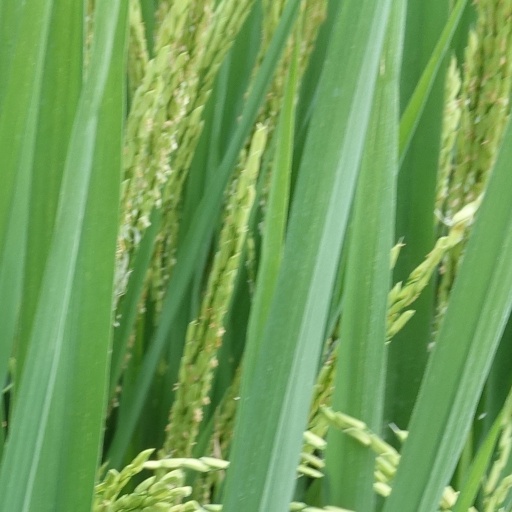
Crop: rice